Pre-modern conceptions of whiteness

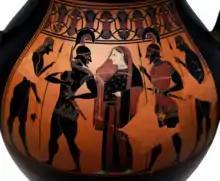
Recovery of Helen by Menelaus. Attic black-figure amphora, . Homer calls Helen "white-armed".

The description of populations as white in reference to their skin colour predates and is distinct from the race categories constructed from the 17th century onward. Coloured terminology is occasionally found in Graeco-Roman ethnography and other ancient and medieval sources, but these societies did not have any notion of a white or pan-European race. In Graeco-Roman society whiteness was a somatic norm, although this norm could be rejected and it did not coincide with any system of discrimination or colour prejudice. Historically, before the late modern period, cultures outside of Europe and North America, such as those in the Middle East and China, employed concepts of whiteness. Eventually these were progressively marginalised and replaced by the European form of racialised whiteness. Whiteness has no enduring "true essence", but instead is a social construct that is dependent on differing societal, geographic, and historical meanings. Scholarship on race distinguishes the modern concept from pre-modern descriptions, which focused on skin colour, complexion and other physical traits.